Ñachi

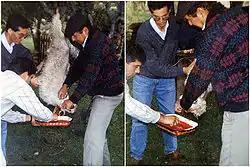
Extraction of lamb blood to be eaten as ñachi.

Ñachi or ñache is a food of Mapuche people from Chile, prepared with fresh animal blood and dressings.